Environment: real
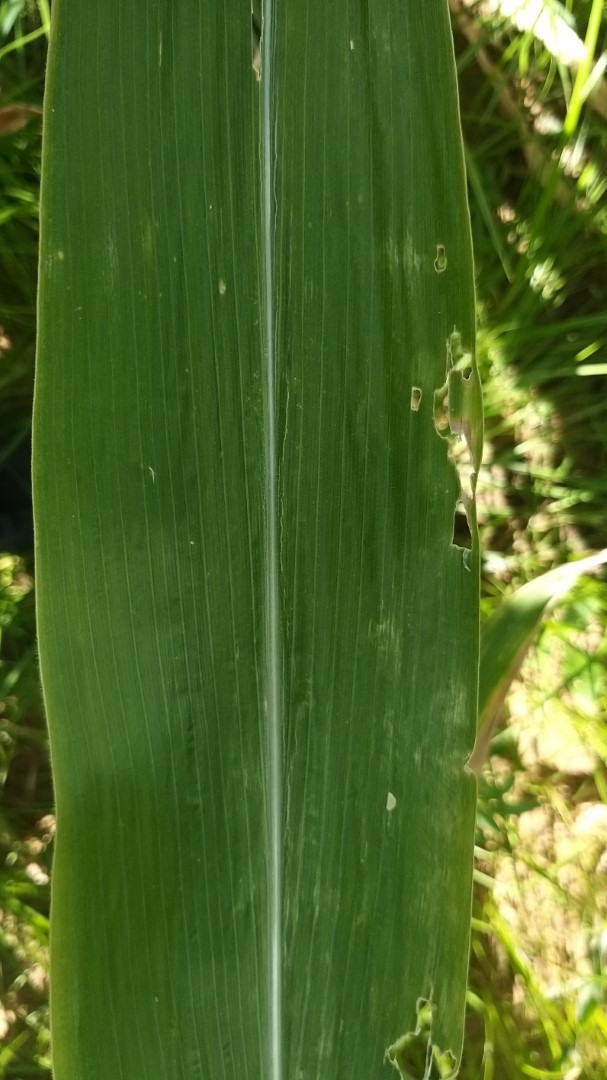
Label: fall_armyworm